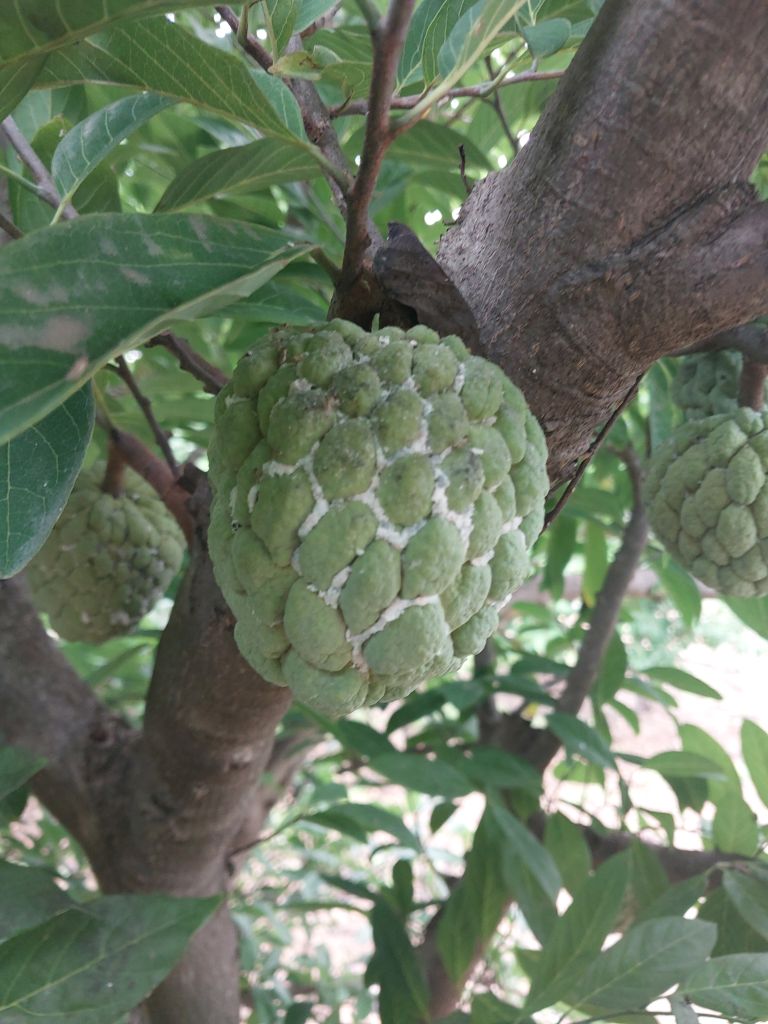
Disease label: Mealy Bug